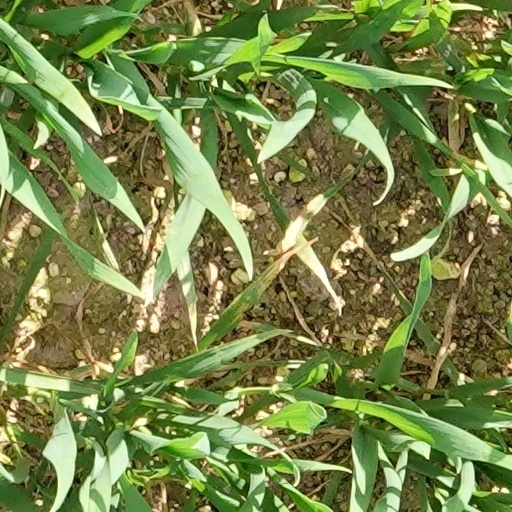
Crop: wheat